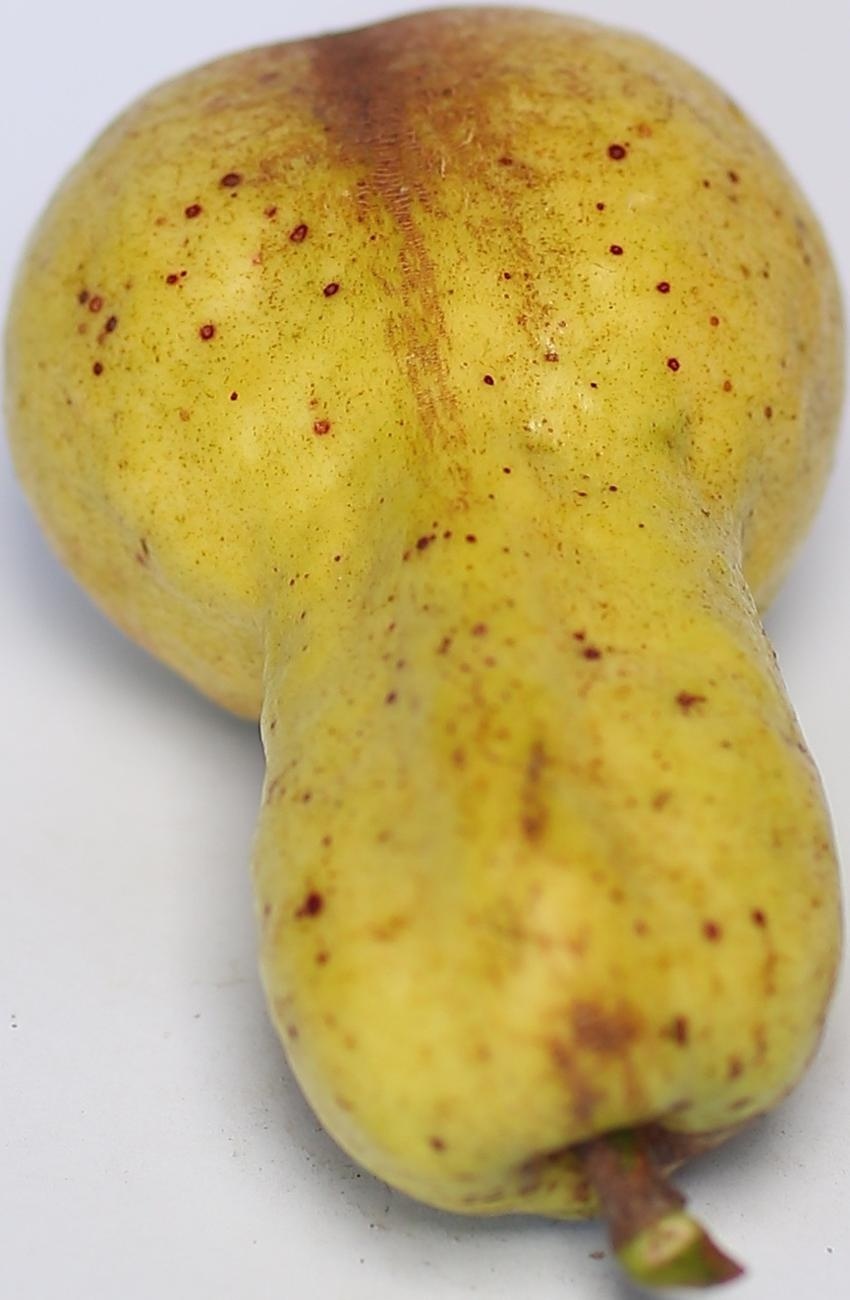
Maturity: ripe
Variety: local-sindhi